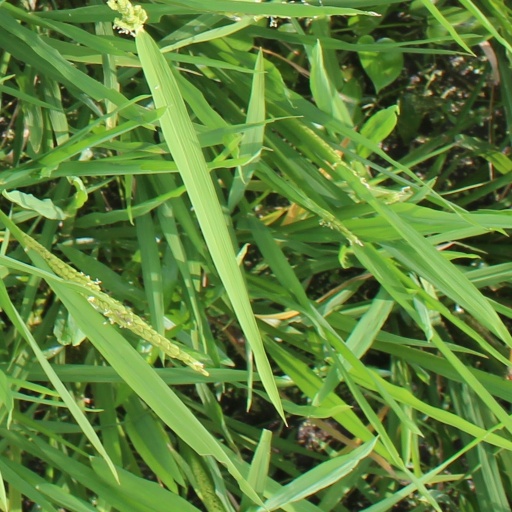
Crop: rice